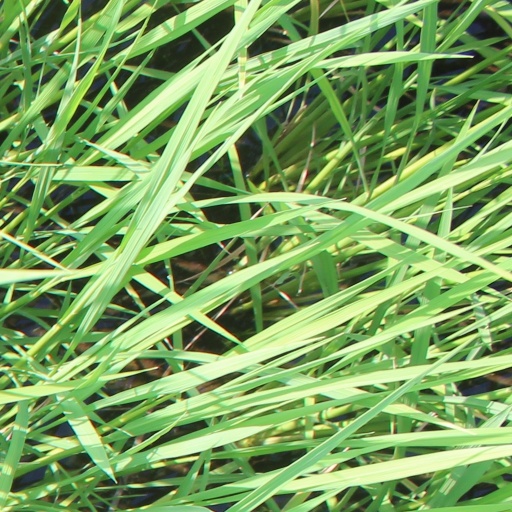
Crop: rice